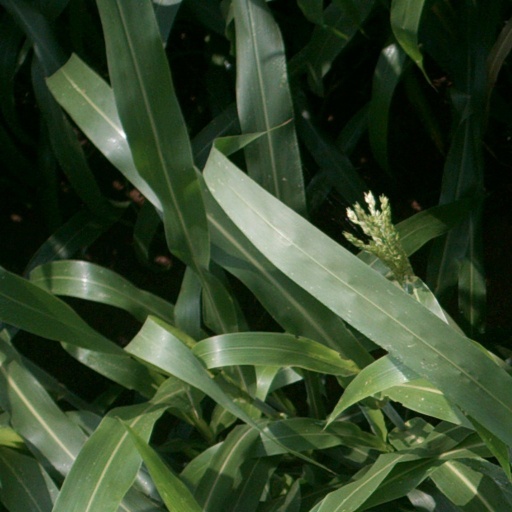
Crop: sorghum